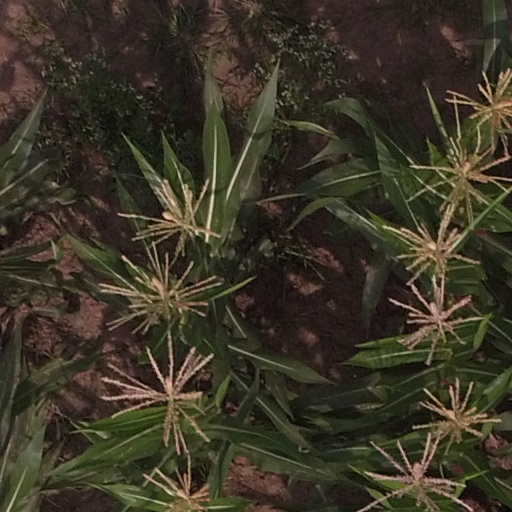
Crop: maize; corn